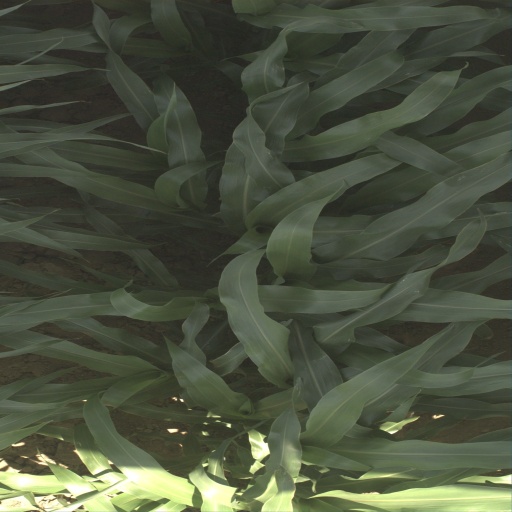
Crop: sorghum